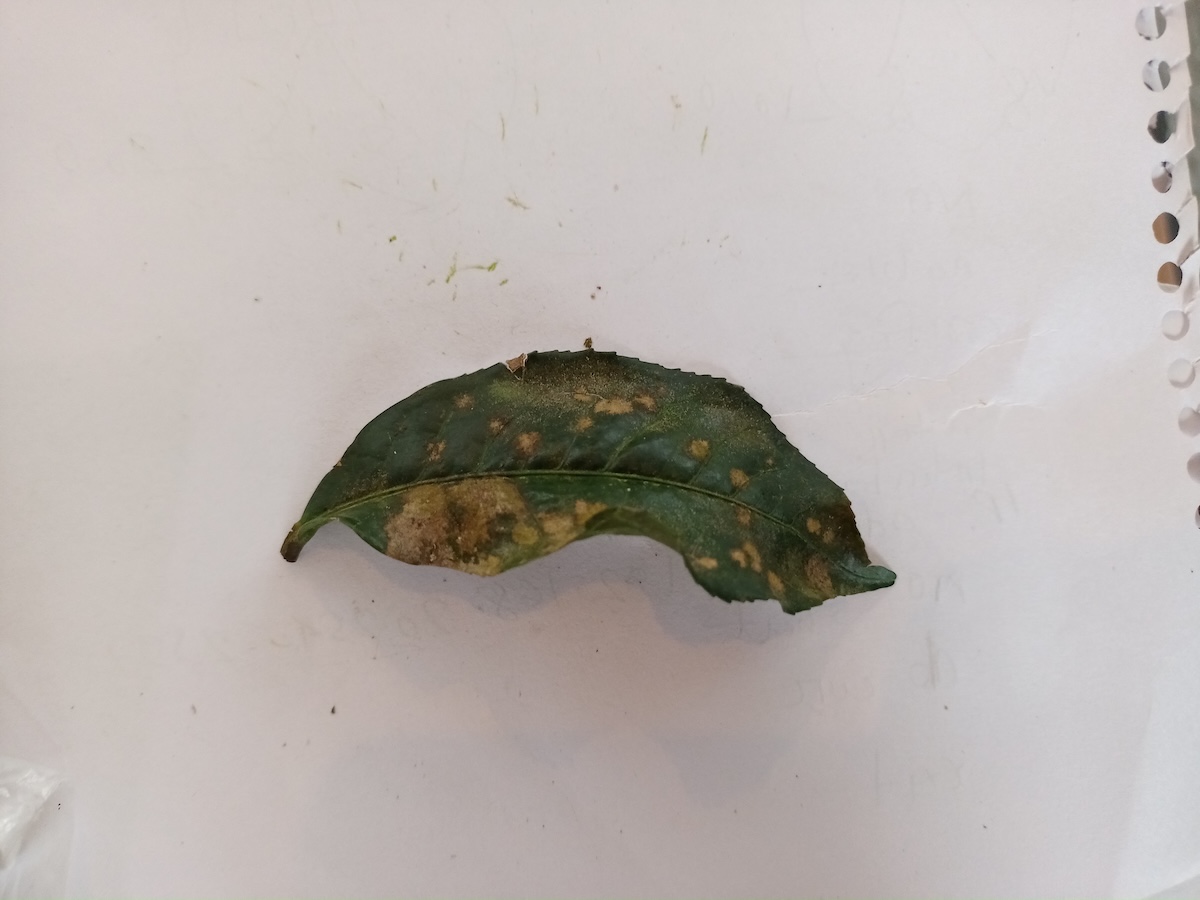
Label: Brown Blight